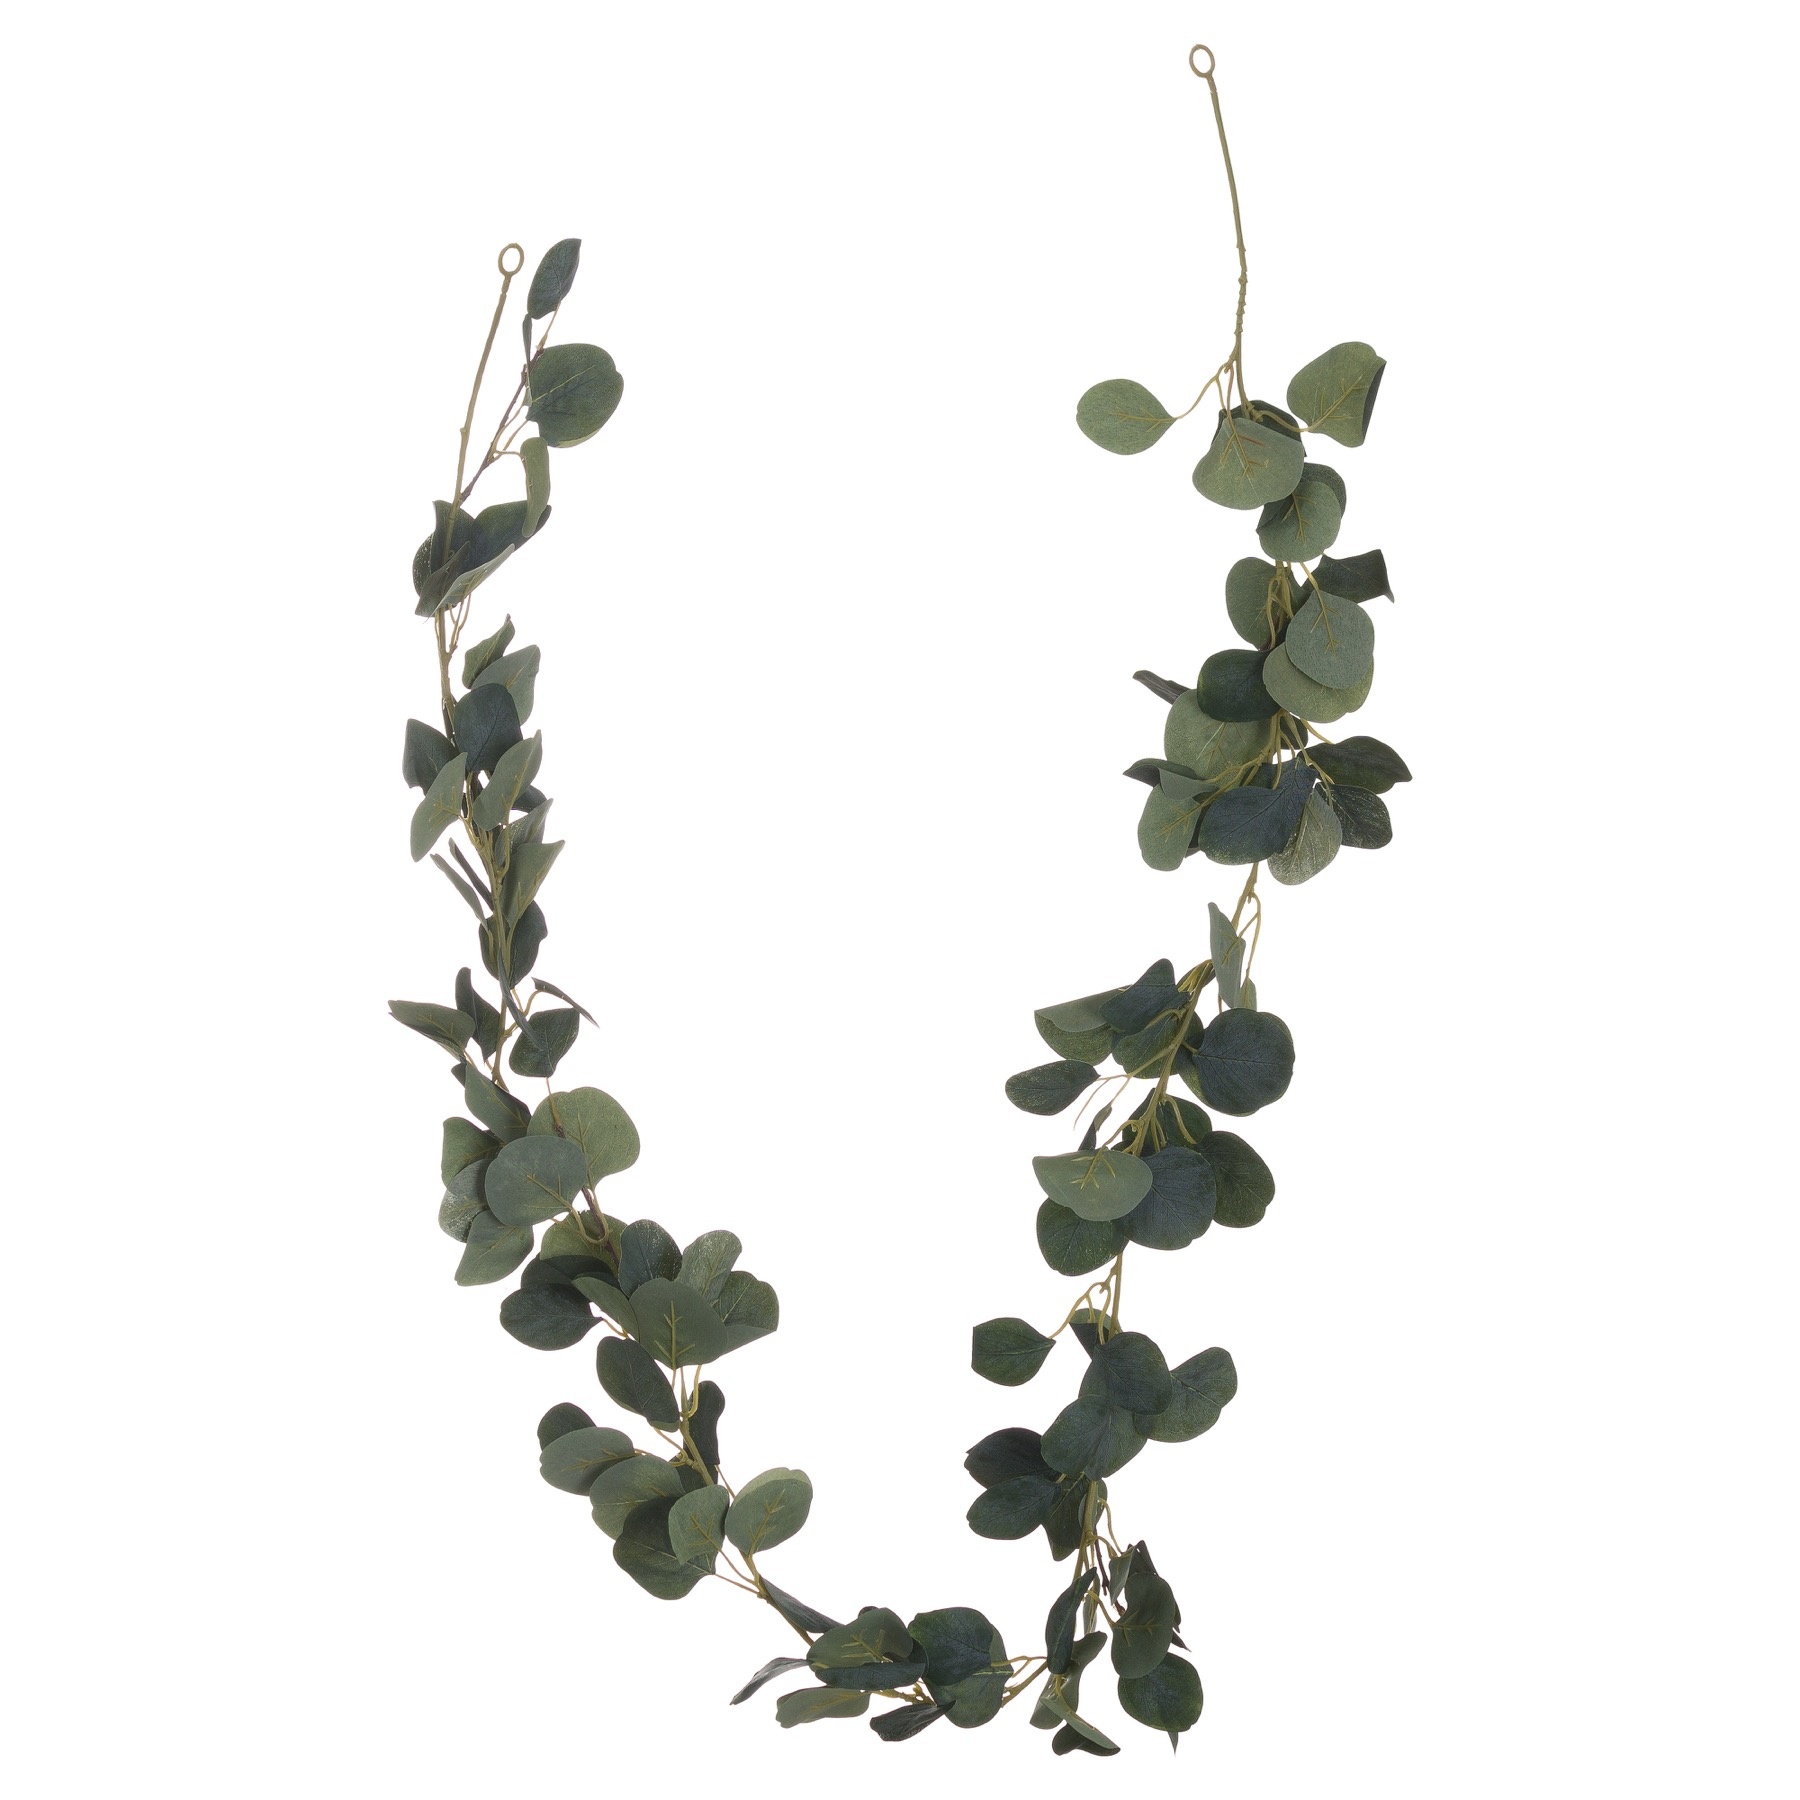
Eucalyptus Garland
, Dimension:4.00L x 10.00W x 200.00H
Brand: Luxury Homes
Category: Home & Garden > Decor > Wreaths & Garlands > Garlands